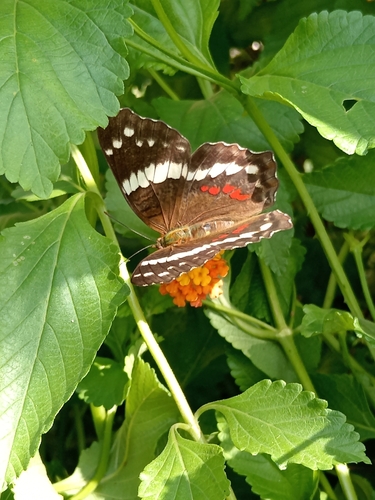
Scientific name: Anartia fatima
Common name: Banded peacock
Family: Nymphalidae
Order: Lepidoptera
Pollinator type: Primary pollinator
Habitat: Open areas and gardens
Geographic range: South America
Conservation status: Least Concern